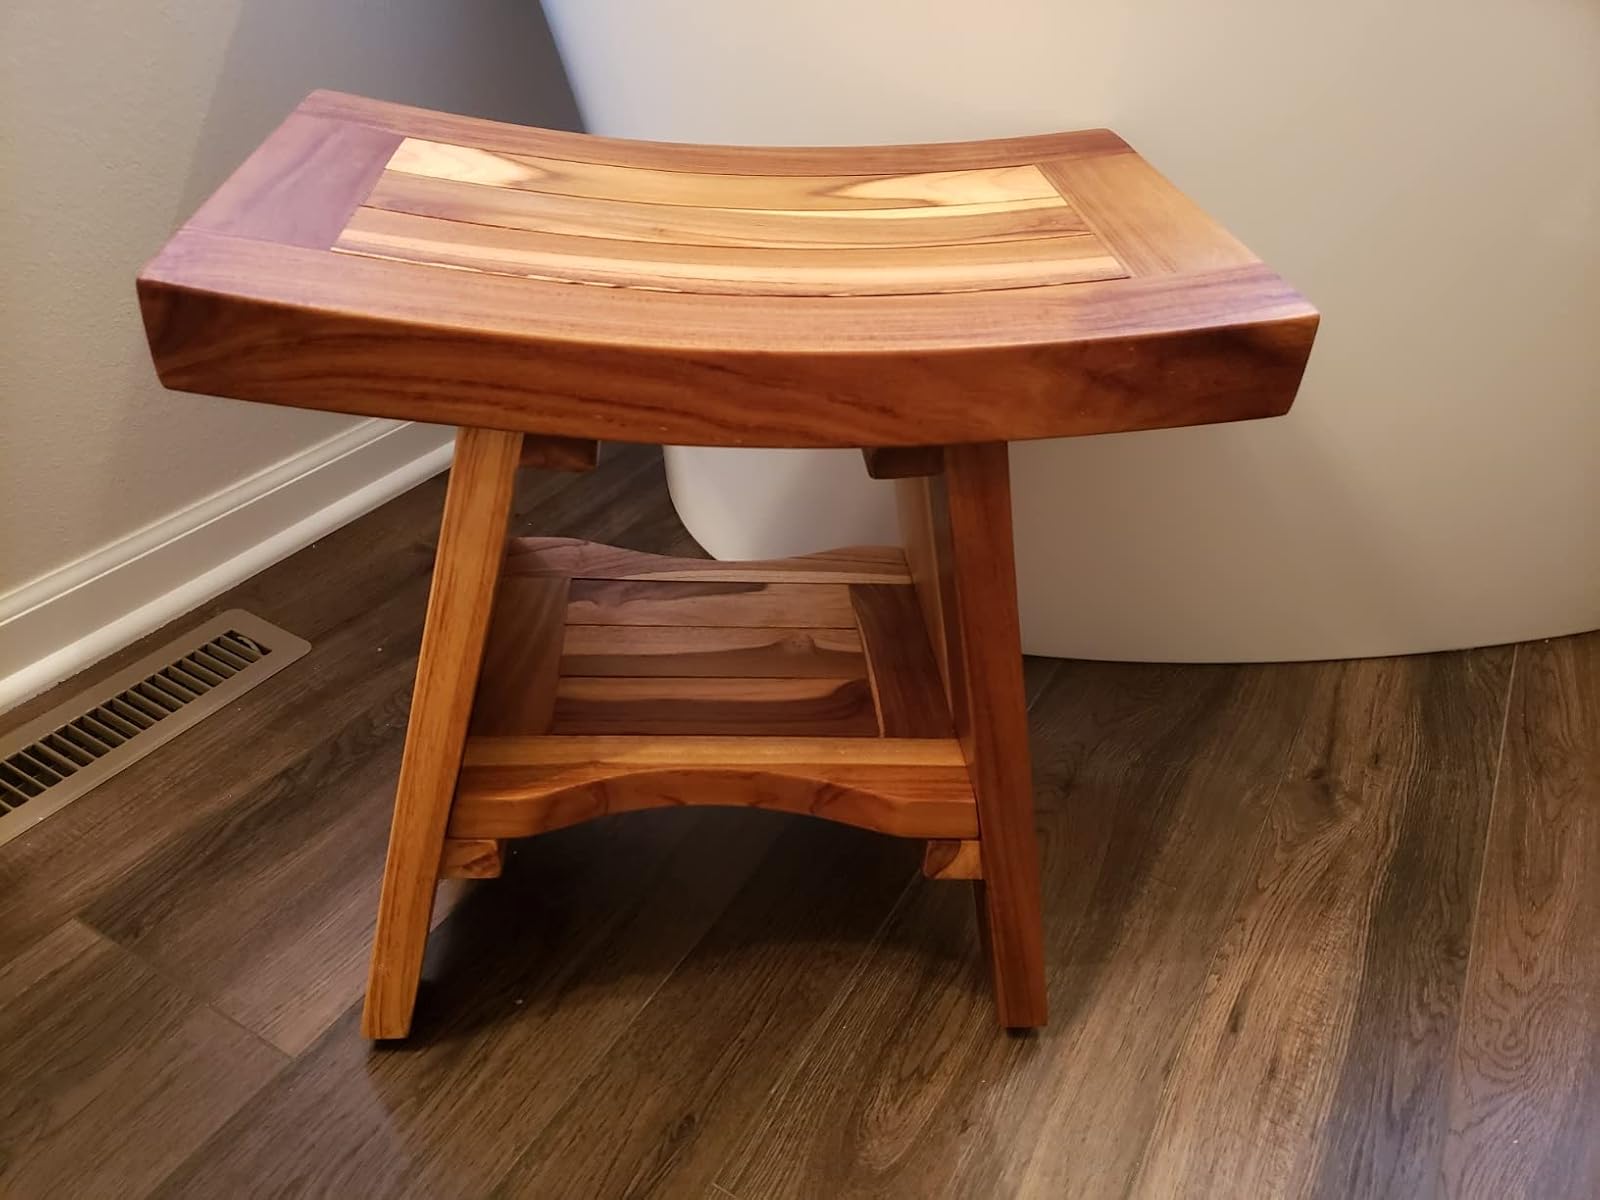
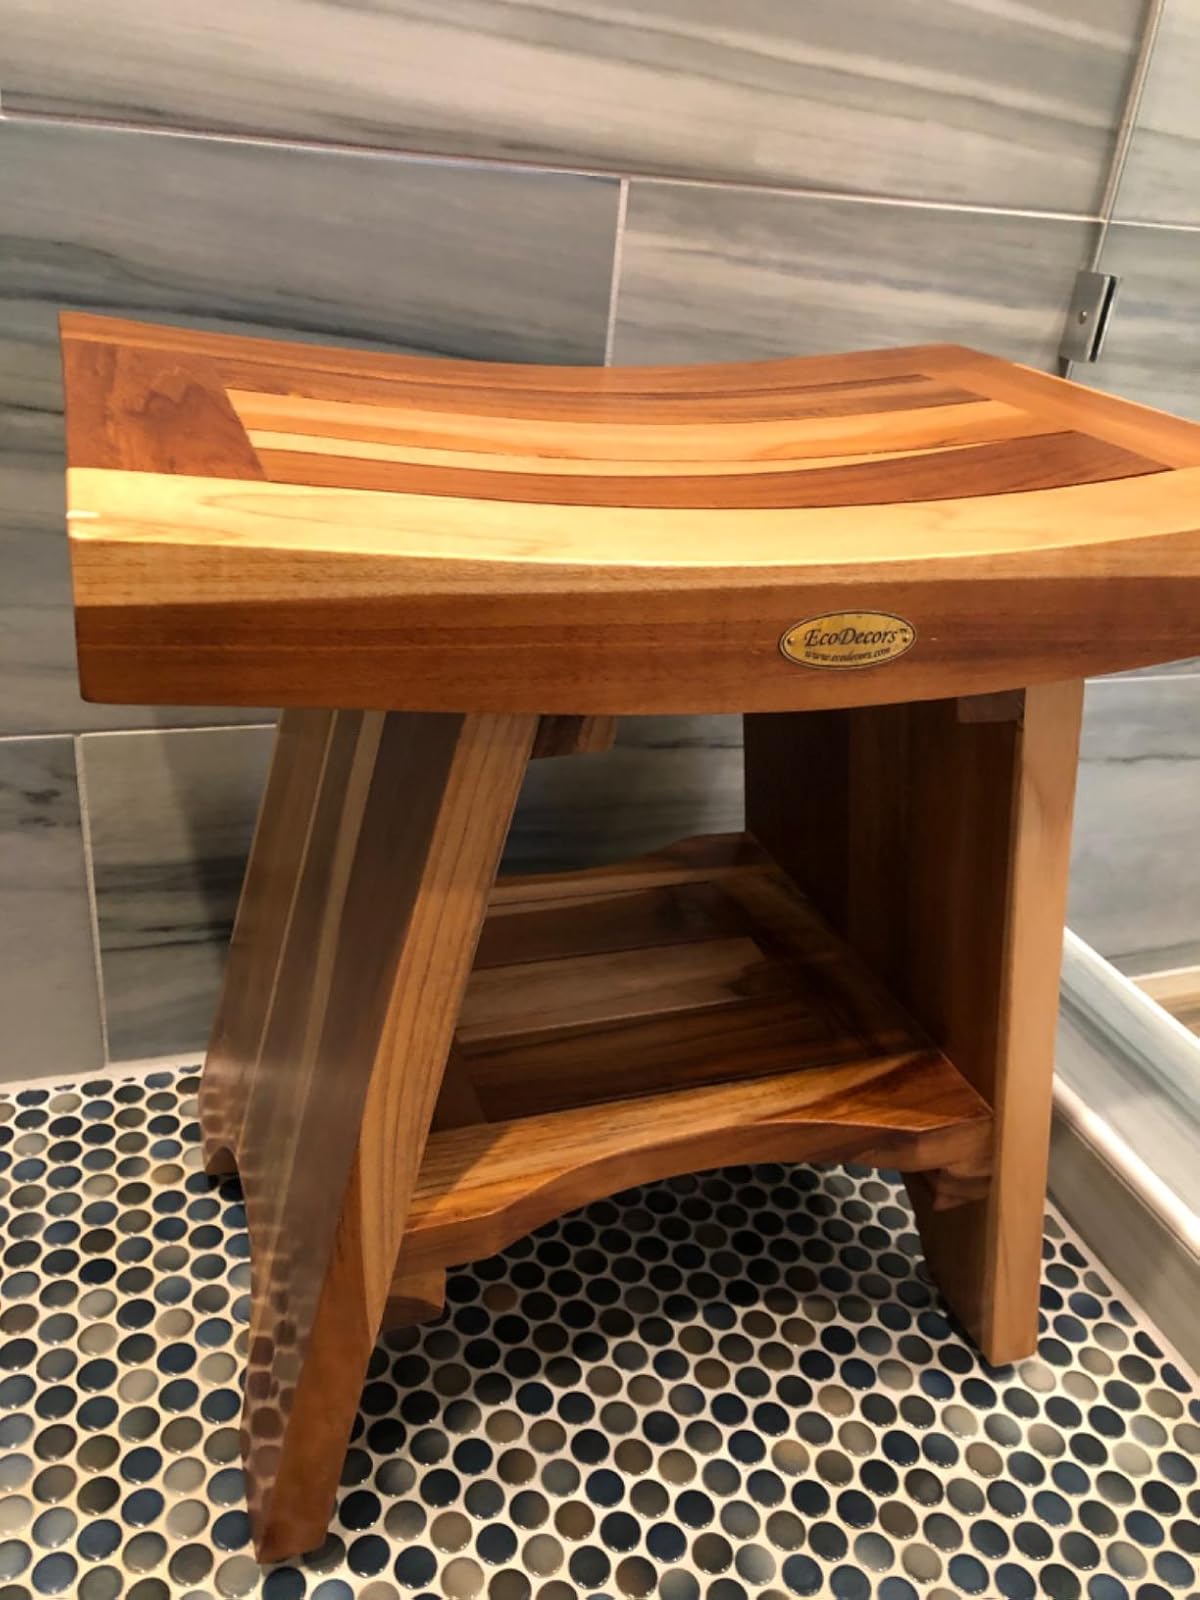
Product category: stool
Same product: yes